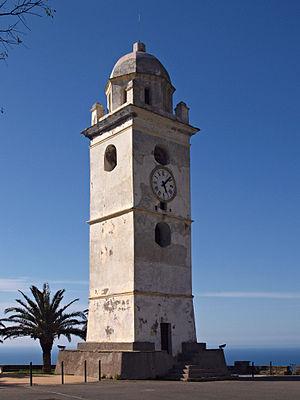
Canari est une commune française située dans la circonscription départementale de la Haute-Corse et le territoire de la collectivité de Corse. Elle appartient à l'ancienne piève de Canari dont elle était le chef-lieu, dans le Cap Corse.